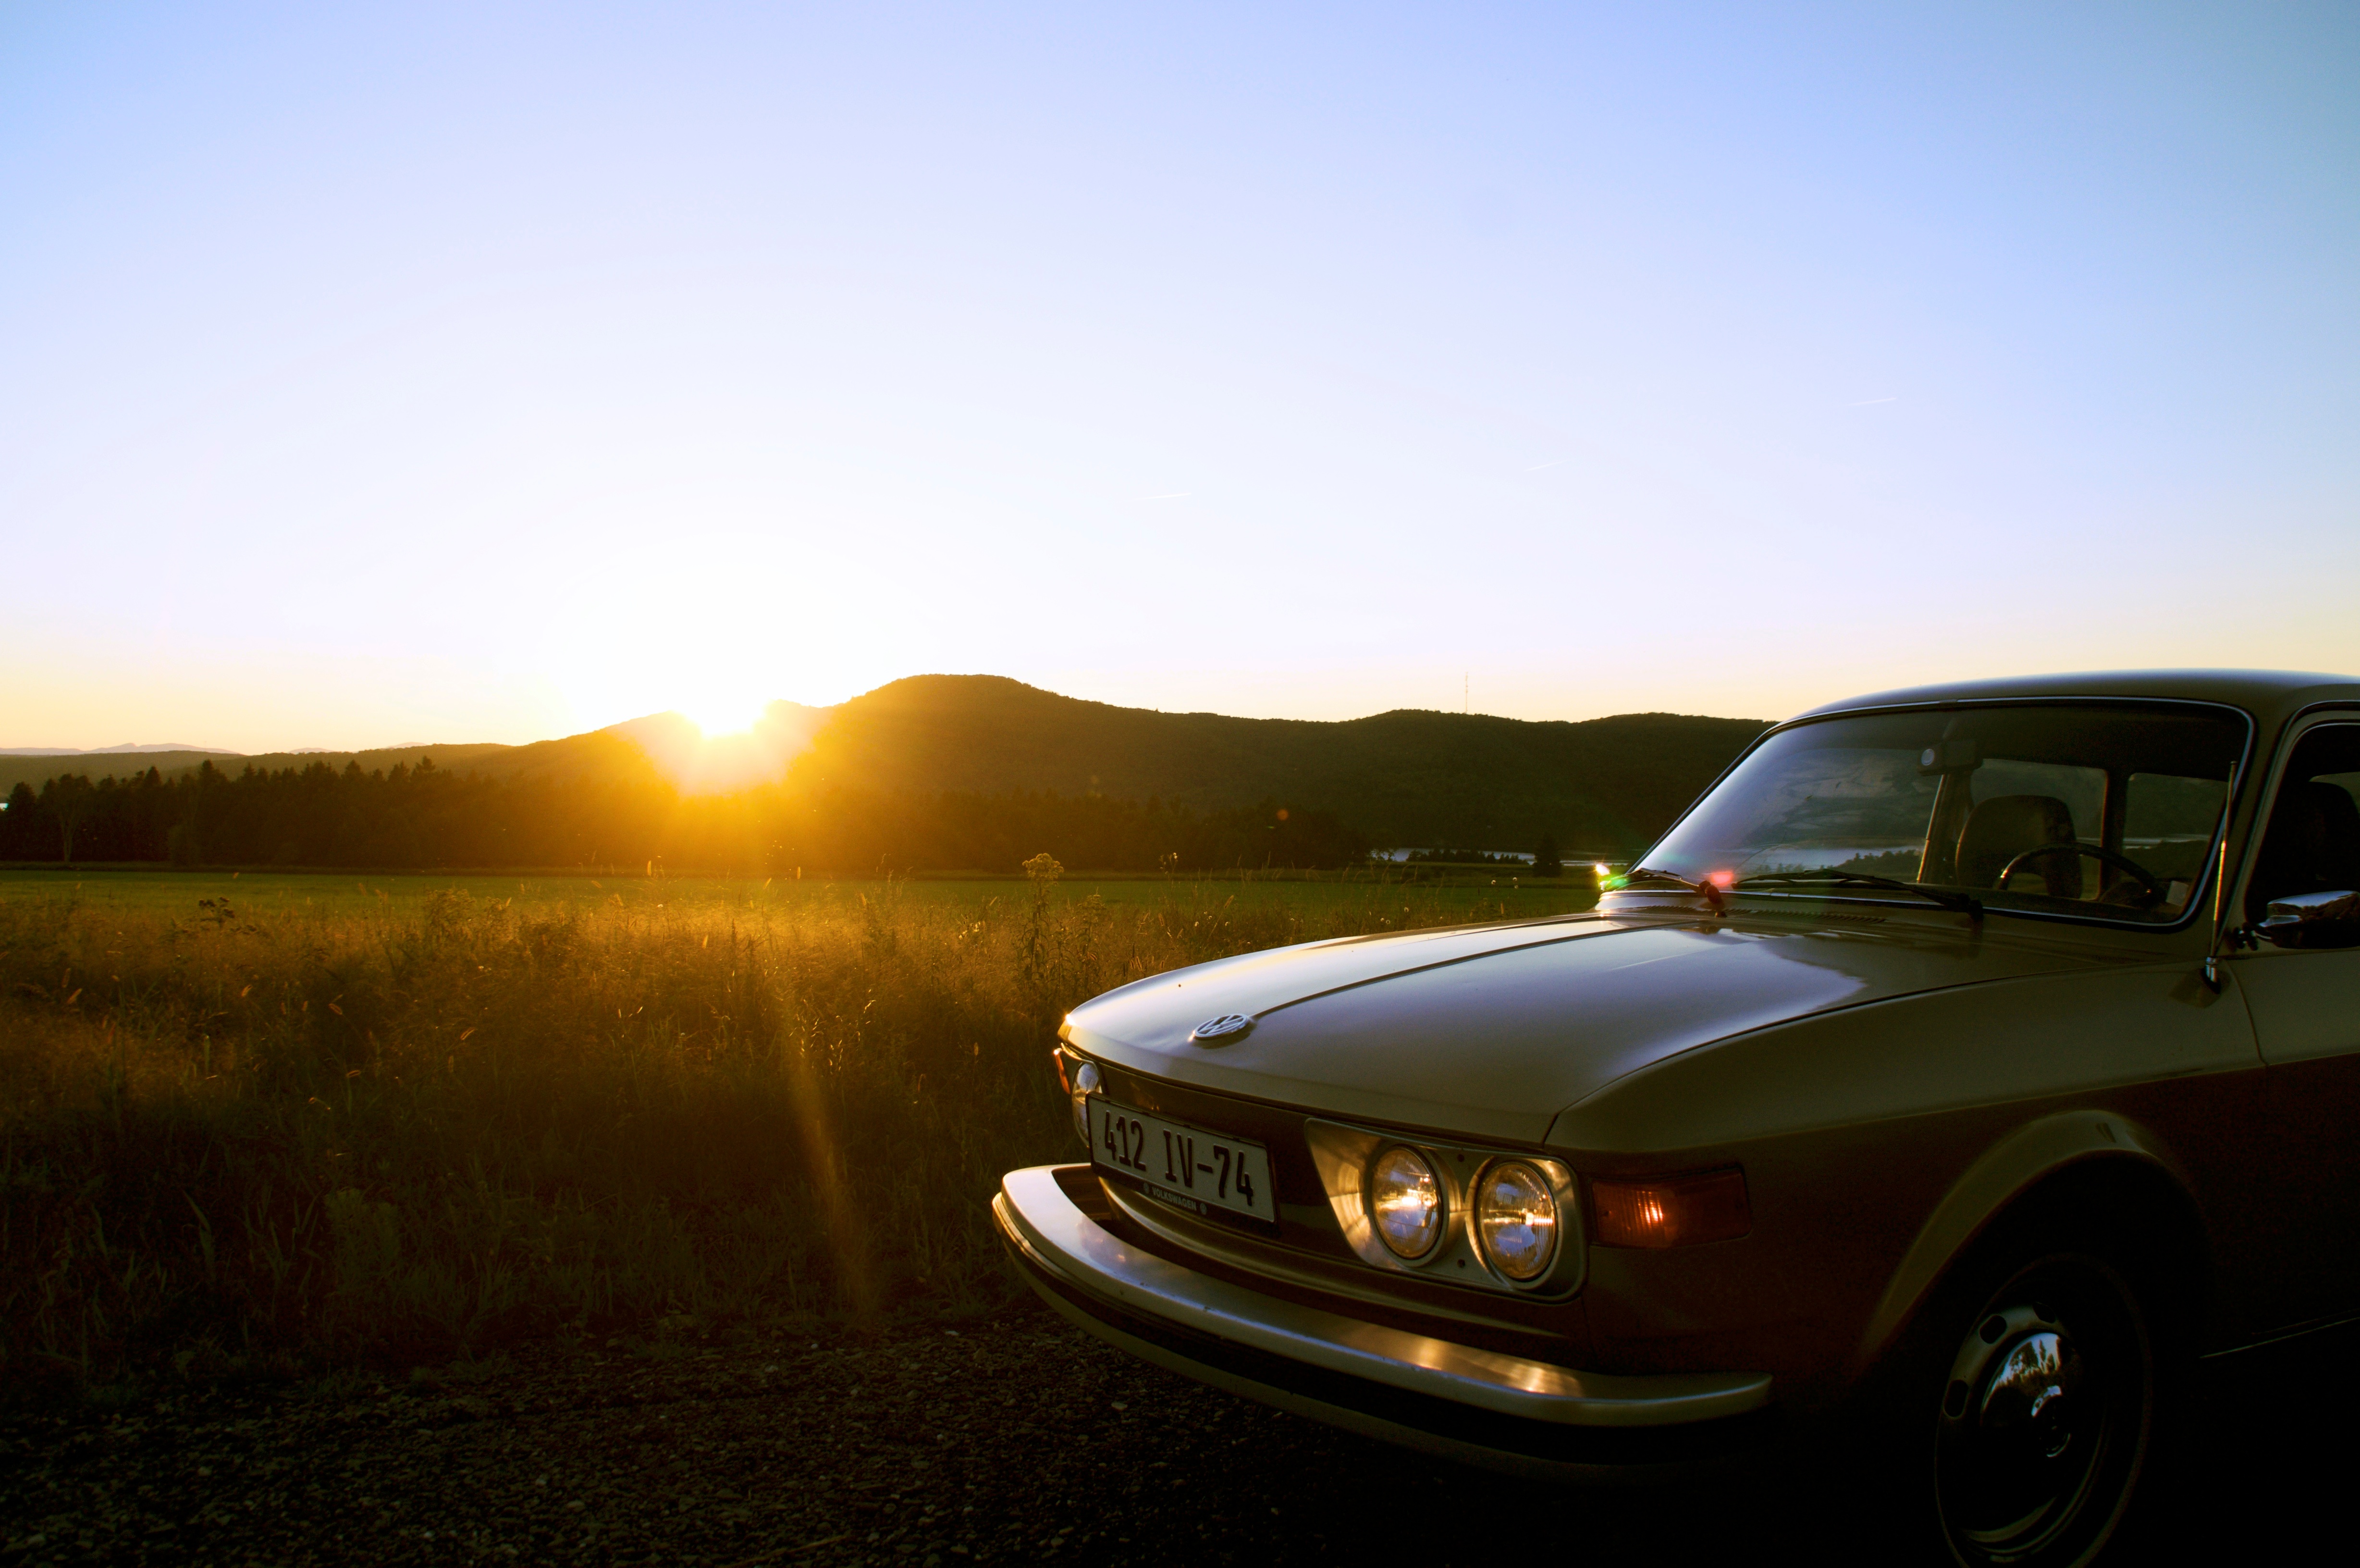
sunrise, sunset, car, vintage, vehicle, sedan, land vehicle, automobile make, compact car, family car, executive car